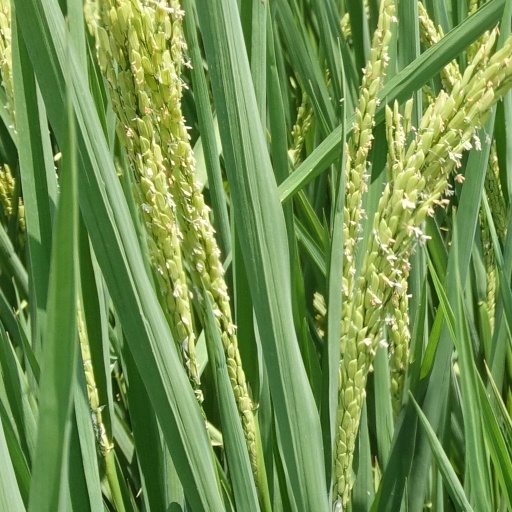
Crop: rice